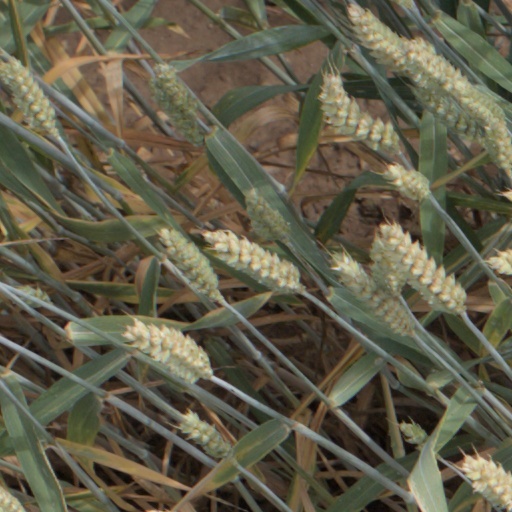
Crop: wheat